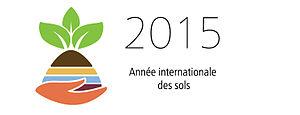
Le logo et le plan de communication de l'Année internationale des sols ont été approuvés par le Partenariat mondial sur les sols lors de sa deuxième session plénière, le 24 juillet 2014. Pour obtenir le logo et les directives, visiter http://www.fao.org/soils-2015/logo-guidelines/fr/
Le sol est la couche la plus externe de la croûte terrestre résultant de l'interaction entre la lithosphère, l'atmosphère, l'hydrosphère et la biosphère. Il résulte de la transformation de la couche superficielle de la roche-mère, dégradée et enrichie en apports organiques par les processus vivants de pédogenèse. Hors des milieux marins et aquatiques d'eau douce, il est ainsi à la fois le support et le produit du vivant. La partie du sol spécialement riche en matière organique se nomme l'humus.